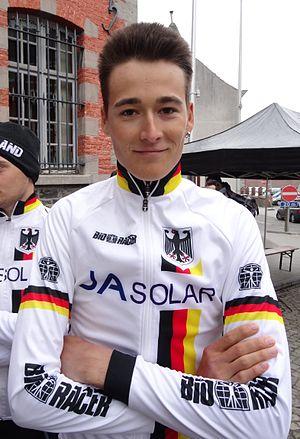
Triptyque des Monts et Châteaux 2014, étape 1, 4 avril 2014, départ d'Antoing. Depicted person&#58
Silvio Herklotz, né le 6 mai 1994 à Blankenfelde-Mahlow, est un coureur cycliste allemand.